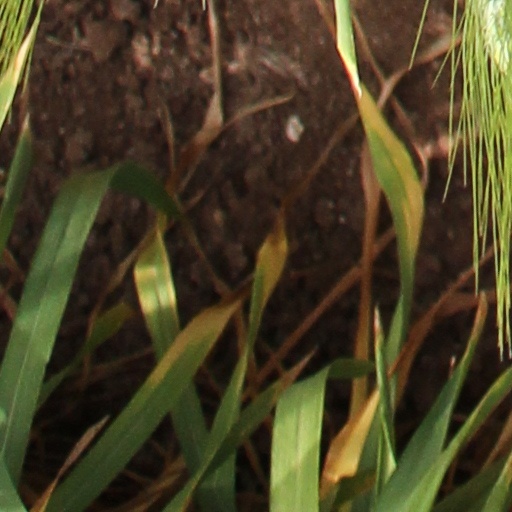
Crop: wheat